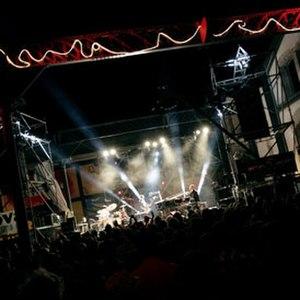
Concert Nuit des forges au Parc des Ateliers / Copyright Stephane Barbier
Les Suds, à Arles est un festival de la musique du monde qui se déroule à Arles depuis 1996.